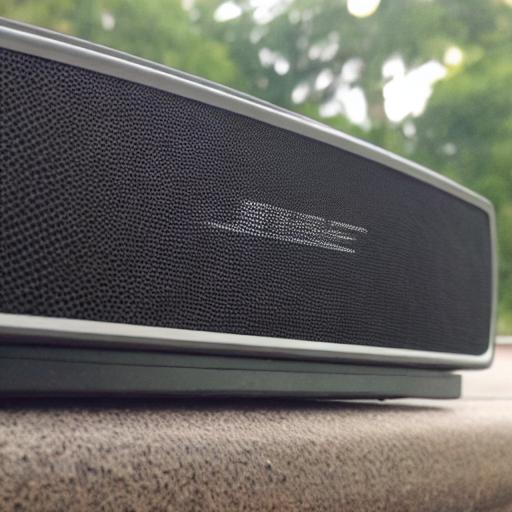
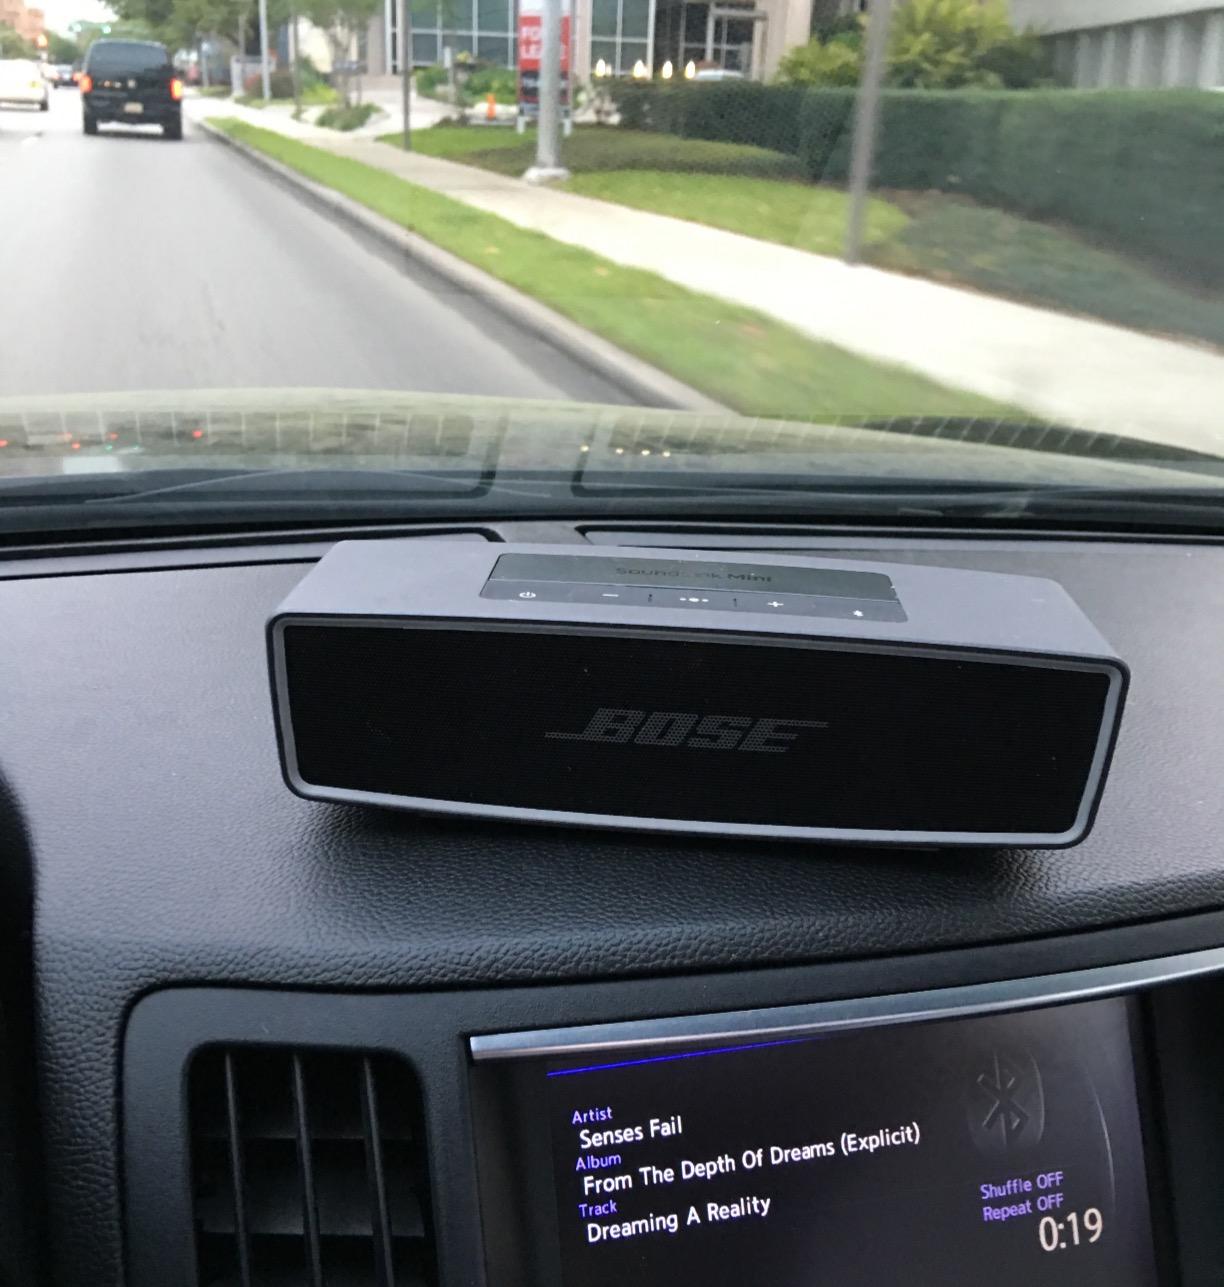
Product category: speaker
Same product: no